Scharnhorst-class battleship

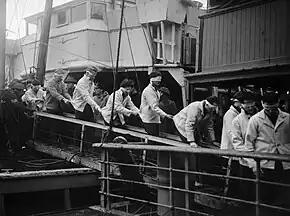
Survivors from "Scharnhorst" disembarking in Scapa Flow

"Gneisenau" was laid down on 3 May 1935 at the "Deutsche Werke" in Kiel. She was launched on 8 December 1936, and completed on 21 May 1938. During her launch, the ship sustained minor damage to her stern; the chains slowing her slide down the slipway broke, and the ship drifted too far and became beached on the opposite shore. After her commissioning, "Gneisenau" spent the first year of her career conducting trials and training cruises in the Baltic Sea. The cruises revealed the wetness of the bow and bridge; in January 1939 her "Atlantic bow" was installed. "Scharnhorst" was laid down at the "Kriegsmarinewerft" in Wilhelmshaven, on 16 May 1935. She was launched on 30 June 1936 and completed on 7 January 1939. In mid 1939, the ship conducted trials in the Baltic Sea; as with "Gneisenau", the ship's low freeboard necessitated the installation of the "Atlantic bow", which was completed in August 1939. During that refit, a large hangar for the ship's aircraft was added amidships. The ship emerged from the dockyard in October.